Seward, Alaska

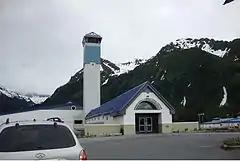
Spring Creek Correctional Center

Seward was an important port for the military buildup in Alaska during World War II. Fort Raymond was established in Seward along the Resurrection River to protect the community. An Army airfield built in Seward during the war later became Walseth Air Force Base. Both of the military facilities were closed shortly after the end of the war.